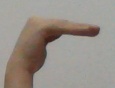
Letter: haa